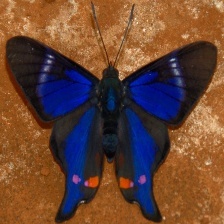
Species: METALMARK